German battleship Scharnhorst

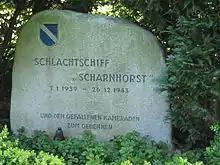
Memorial for "Scharnhorst"s crew, at Ehrenfriedhof in Wilhelmshaven

While the ship was immobilized, Admiral Ciliax transferred to "Z29". The engine room crews managed to restart the first turbine at 15:49, nearly twenty minutes after the mine explosion. The second and third turbines were restarted at 15:55 and 16:01, respectively, which permitted a speed of . At around the time the last turbine was restarted, a single bomber dropped several bombs approximately off 's port side, which caused no damage. Once the ship was back under way, twelve Beauforts launched a 10-minute attack that was beaten off by anti-aircraft fire and the escorting Luftwaffe fighters. The British carried out a series of attacks that were all unsuccessful; 's anti-aircraft guns were red-hot by the end of the action, and one 20 mm gun had burst from the strain.